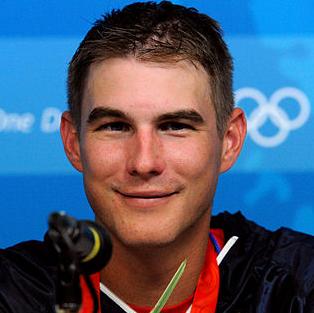
Age: 25